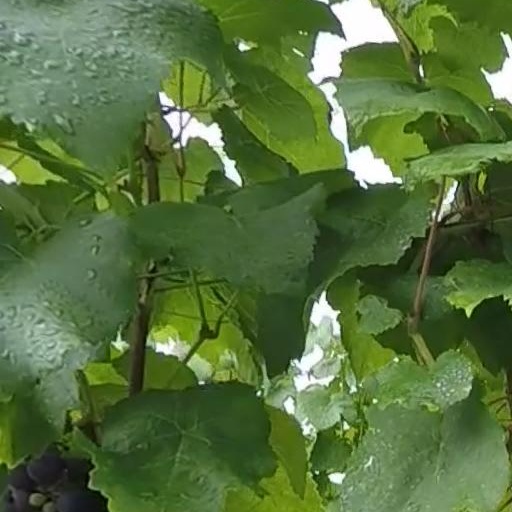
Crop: grape